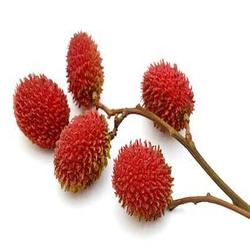
Label: Rambutan